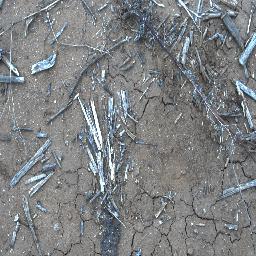
Label: negative